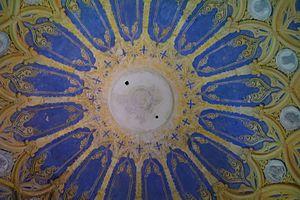
La villa Durazzo-Pallavicini est une grande demeure historique au voisinage occidental de la ville de Gênes. L’édifice, aujourd’hui propriété de la ville de Gênes, abrite le musée archéologique de la Ligurie et est entouré d’un parc de près de dix hectares qui compte parmi les principaux jardins historiques d’Europe, intégrant le jardin botanique Clelia Durazzo Grimaldi. L’accès à cet ensemble se situe à proximité de la gare de Pegli.